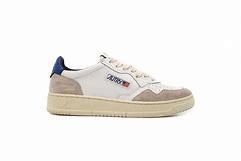
Brand: Autry
Model: Action Shoes Autry Action Medalist 1